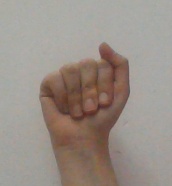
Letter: saad